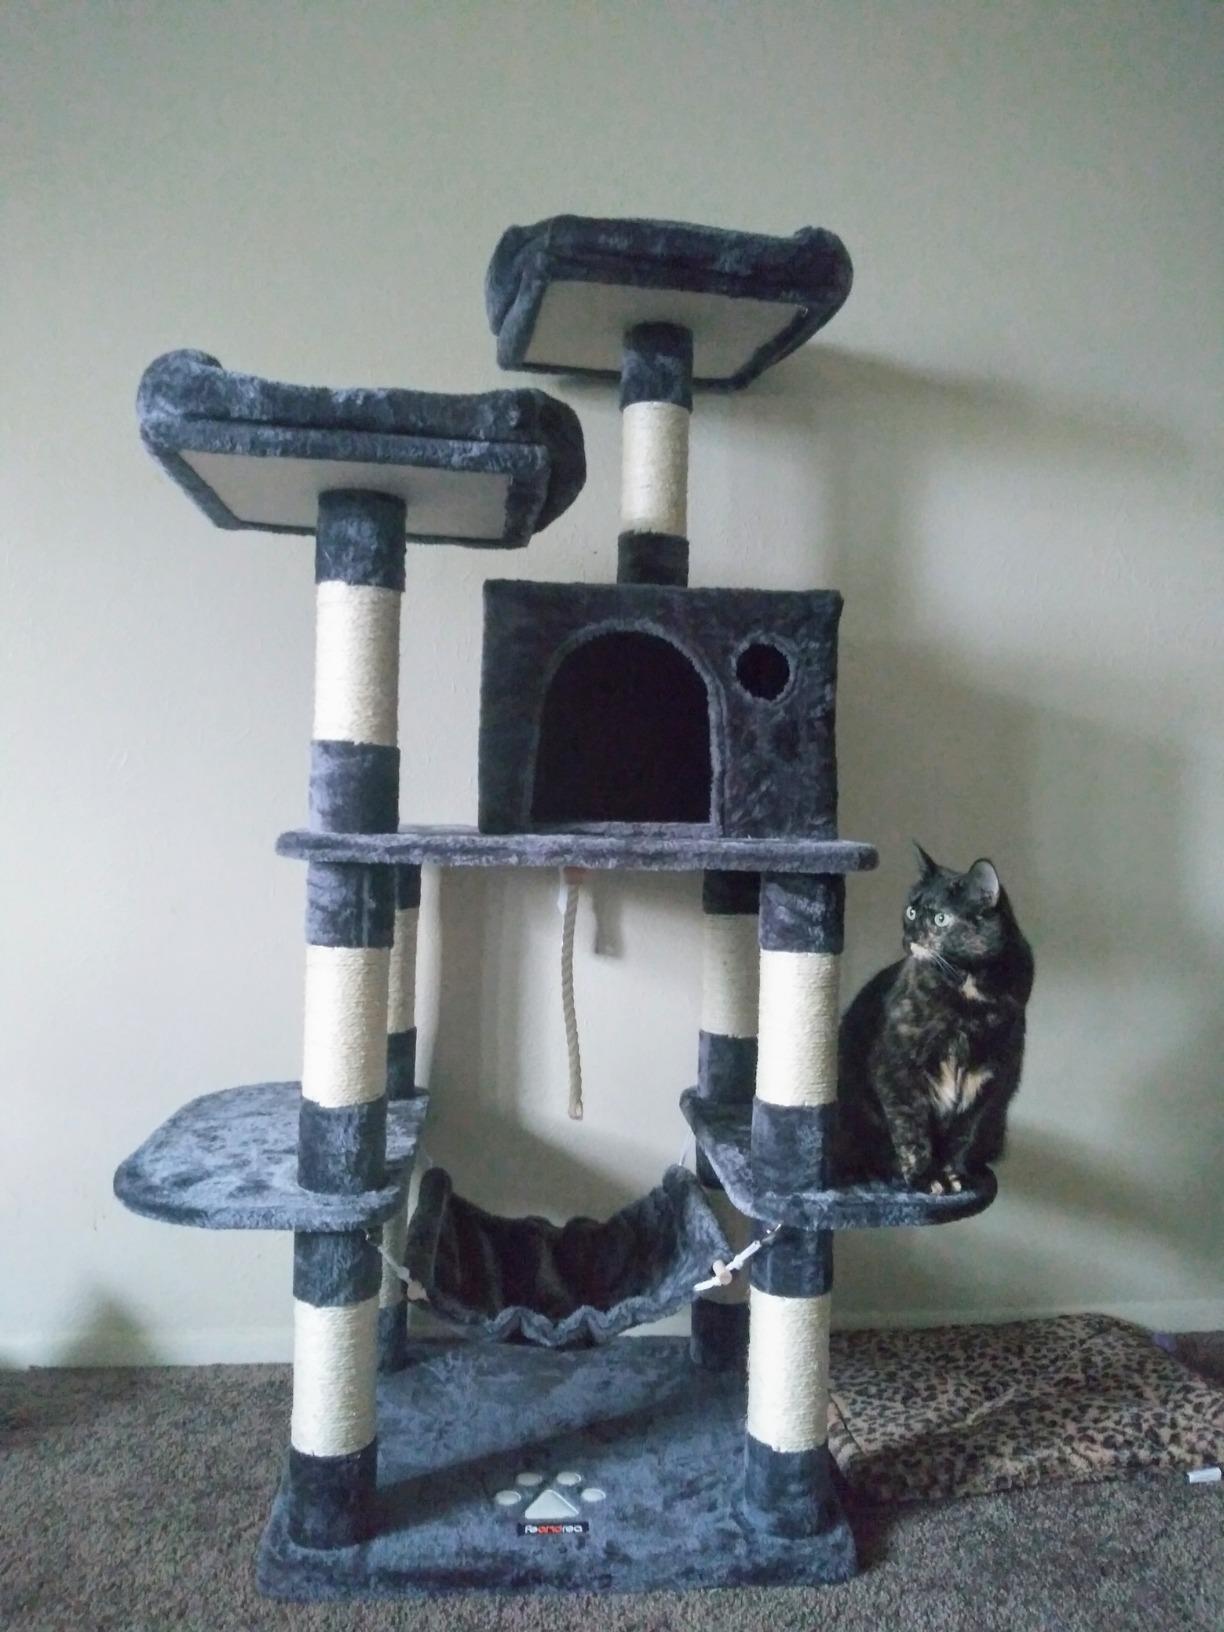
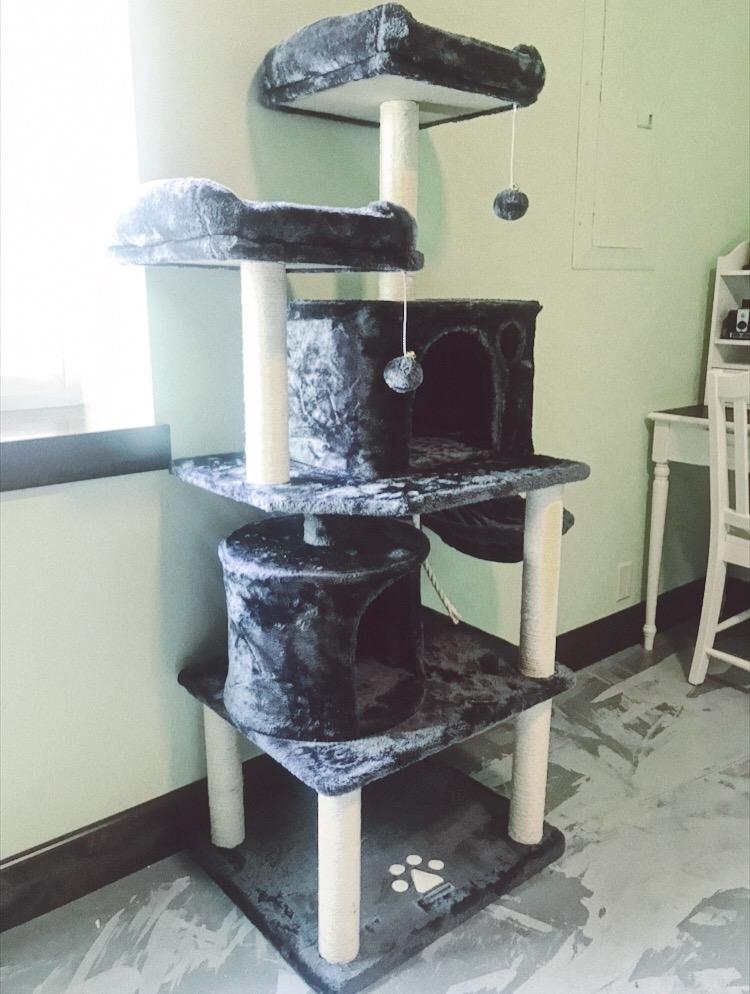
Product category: items_cat tree
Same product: no